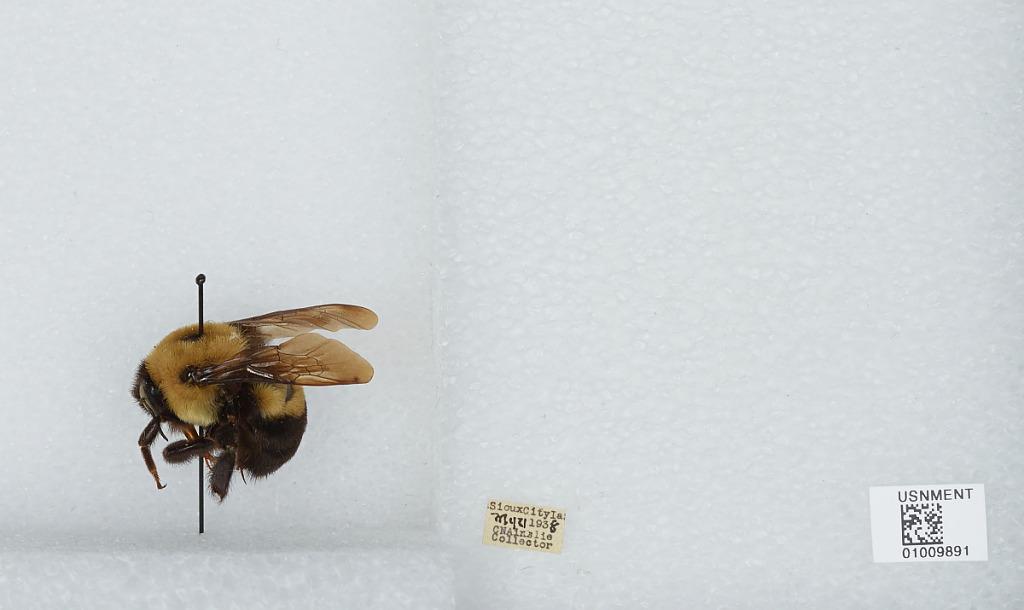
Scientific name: Bombus (Separatobombus) griseocollis (De Geer)
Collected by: C. Ainslie
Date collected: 1938-5-21
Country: United States
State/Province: Iowa
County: Woodbury
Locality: Sioux City
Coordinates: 42.4981, -96.3956